Toolbox

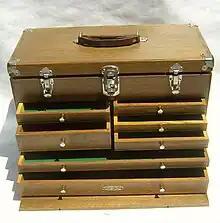
Portable chest with a carrying handle

A toolbox could refer to several types of storage to hold tools. It could mean a small portable box that can carry a few tools to a project location or a large storage system set on casters. Modern toolboxes are predominantly metal or plastic. Wood was the material of choice for toolboxes built beginning in the early 19th century.